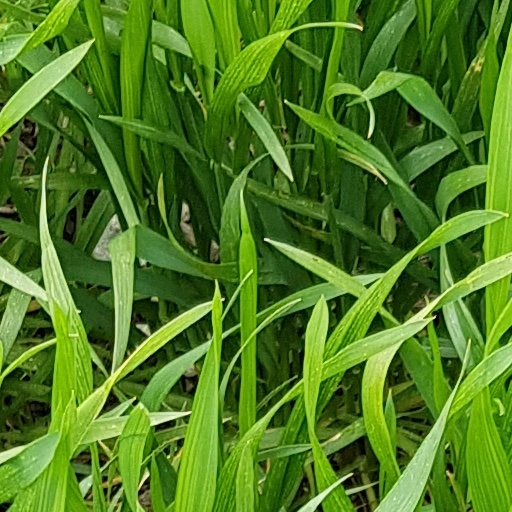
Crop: wheat